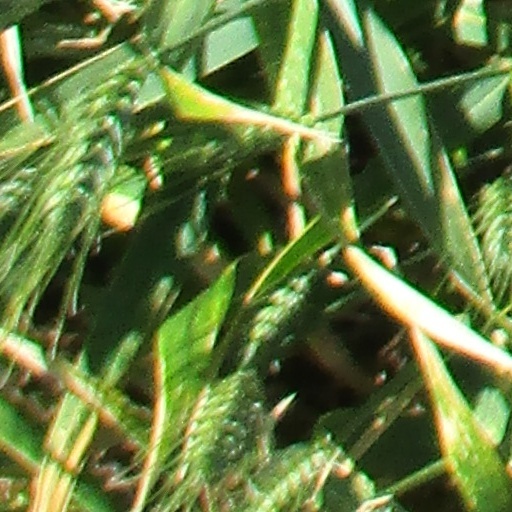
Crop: wheat